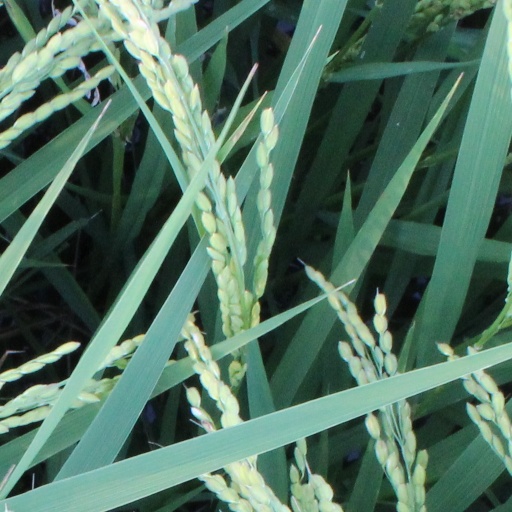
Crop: rice